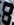
Number: 8